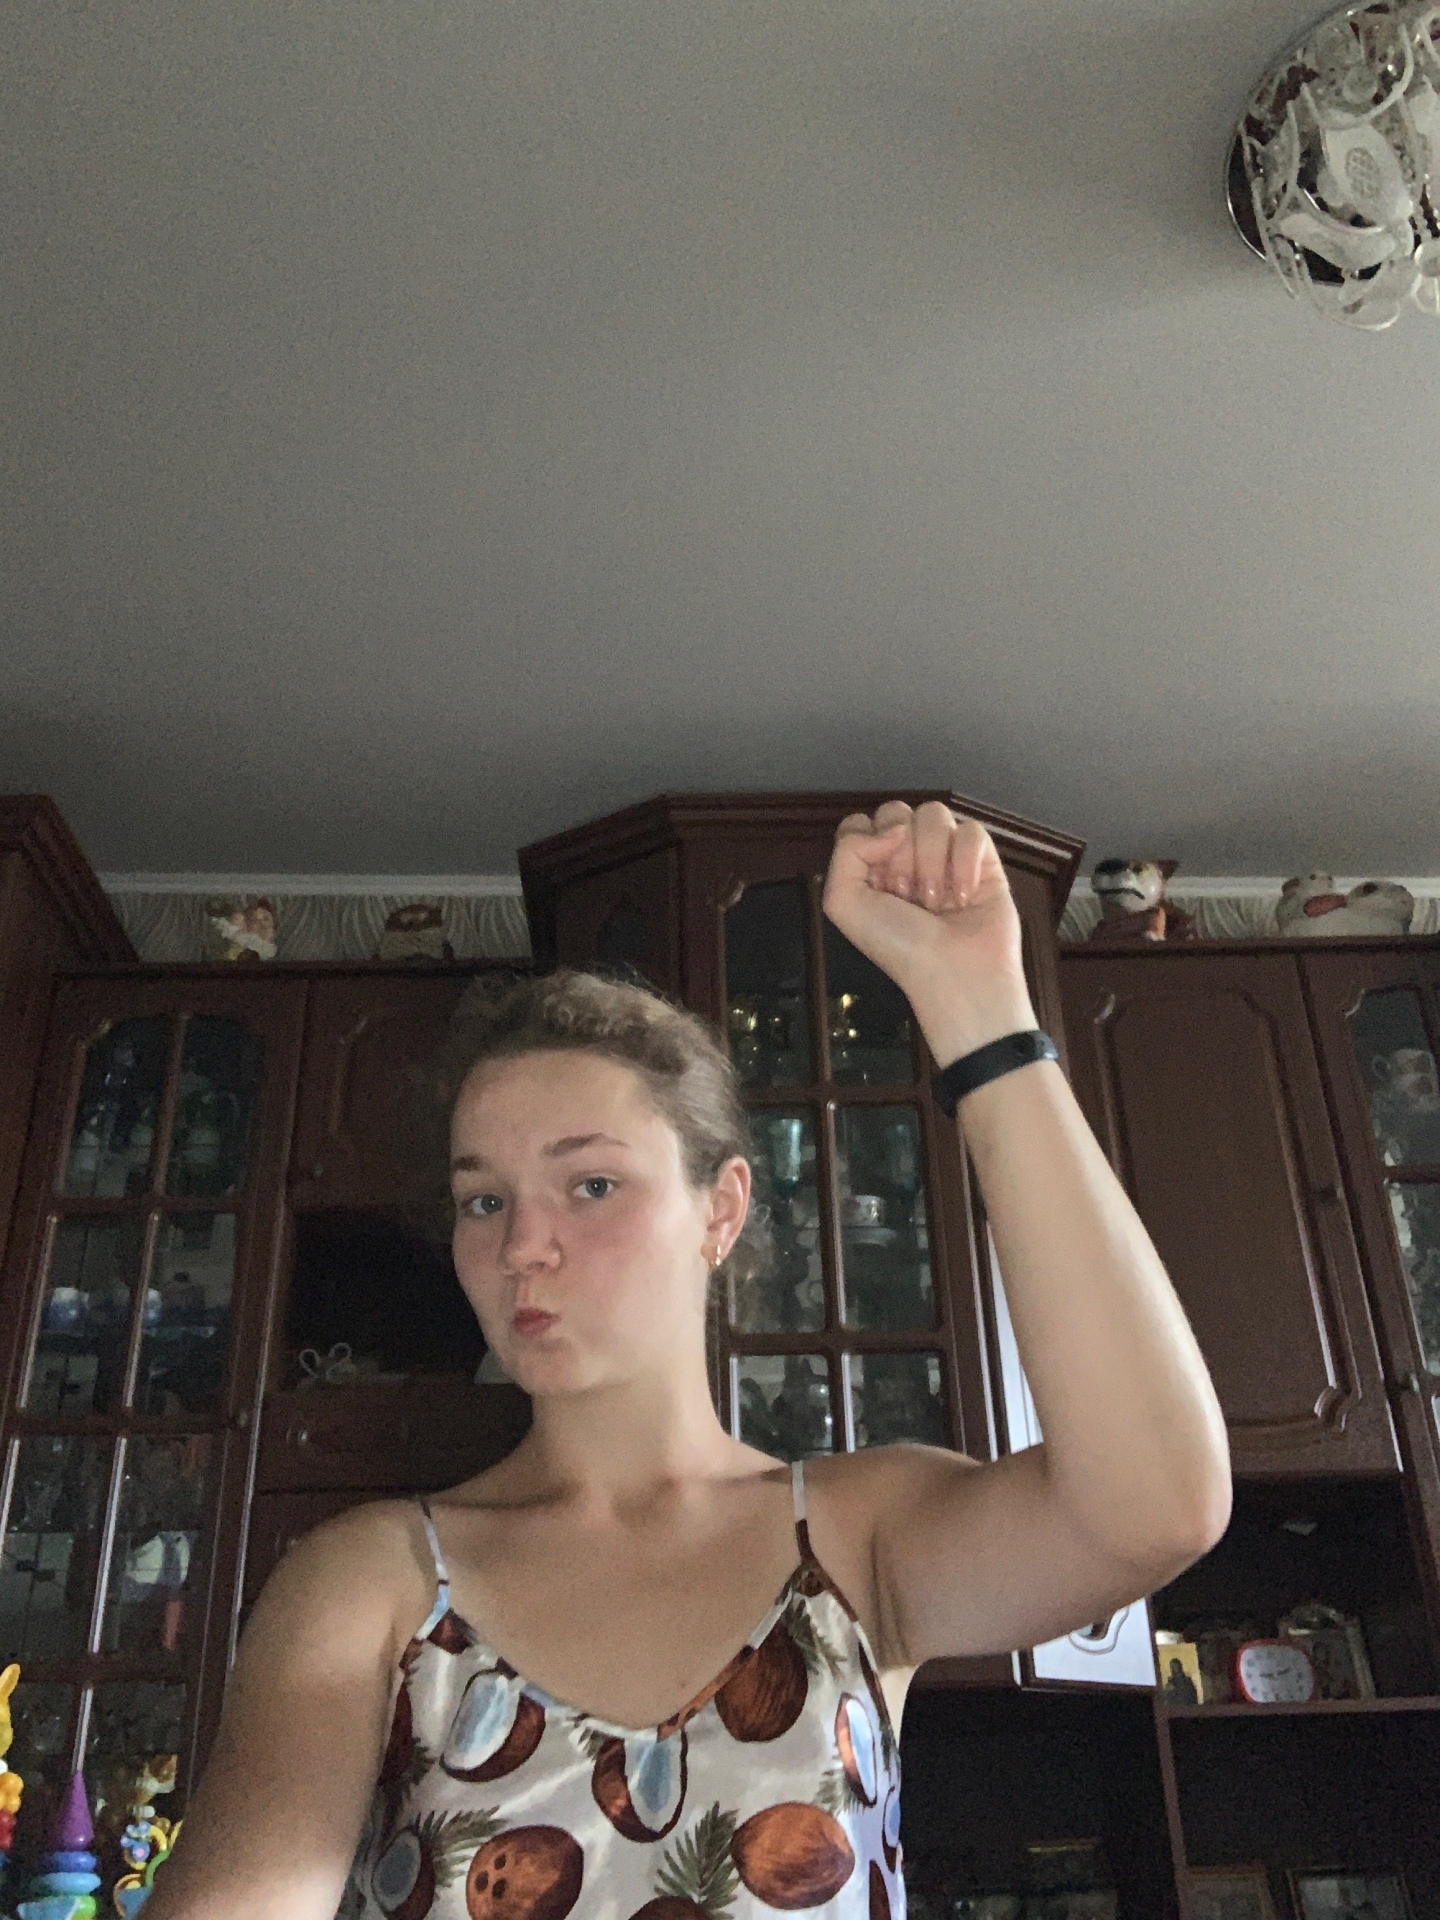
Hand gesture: fist